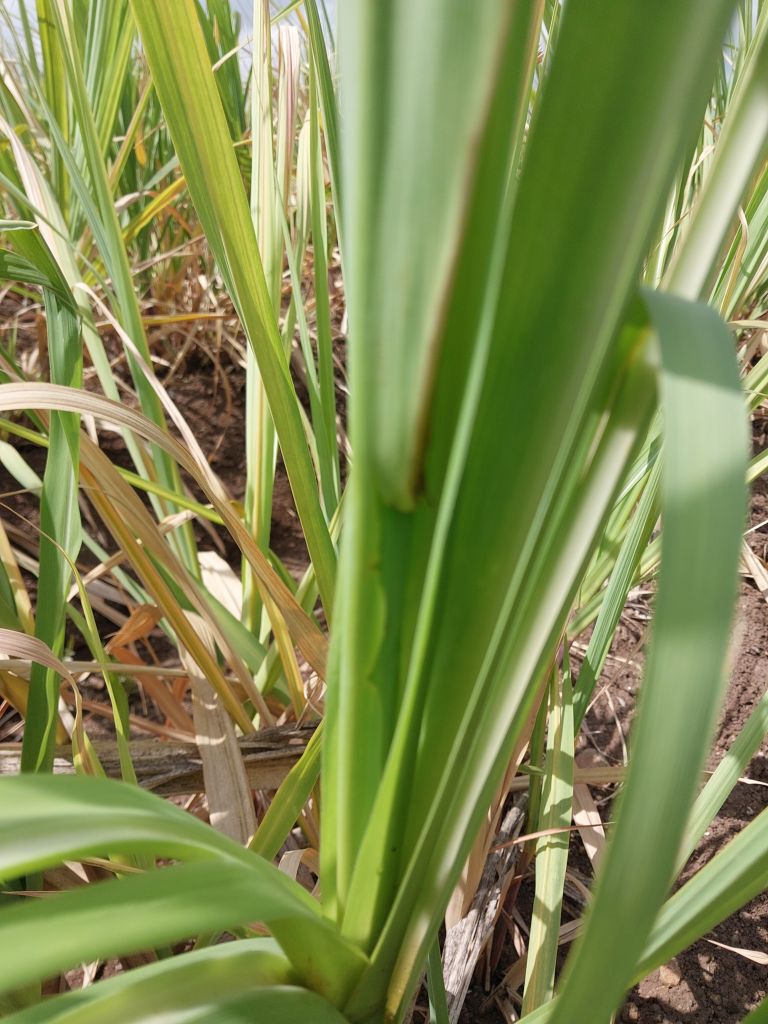
Label: Pokkah Boeng